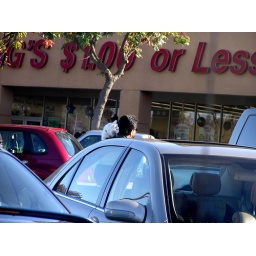
Dude with white cat on shoulder in parking lot.